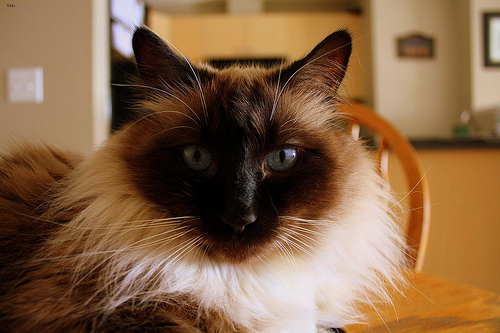
Animal: cat
Breed: Birman